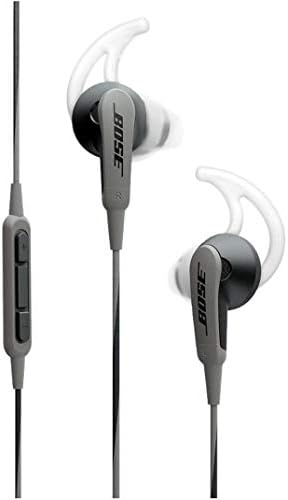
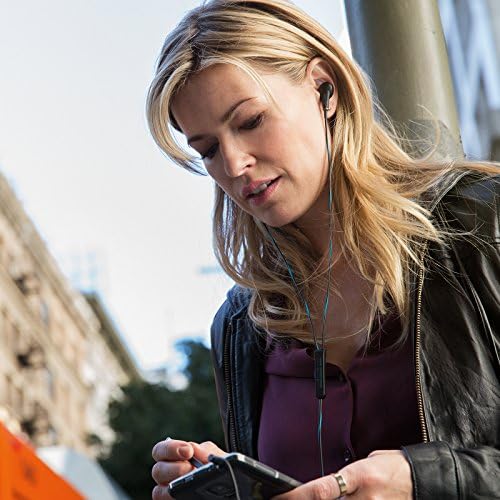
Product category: headphones
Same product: no